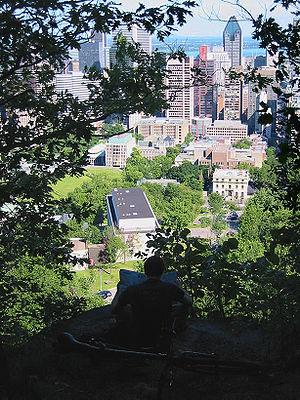
L'Université McGill, située à Montréal, est l'une des plus anciennes universités du Canada. Le régime linguistique de l'université est bilingue. La majorité des cours et l'ensemble des informations administratives y sont officiellement délivrés en anglais, mais le français y est également largement utilisé par les enseignants et les étudiants.